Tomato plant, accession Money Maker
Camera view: horizontal (90 deg, fisheye); turntable rotation: 30 degrees
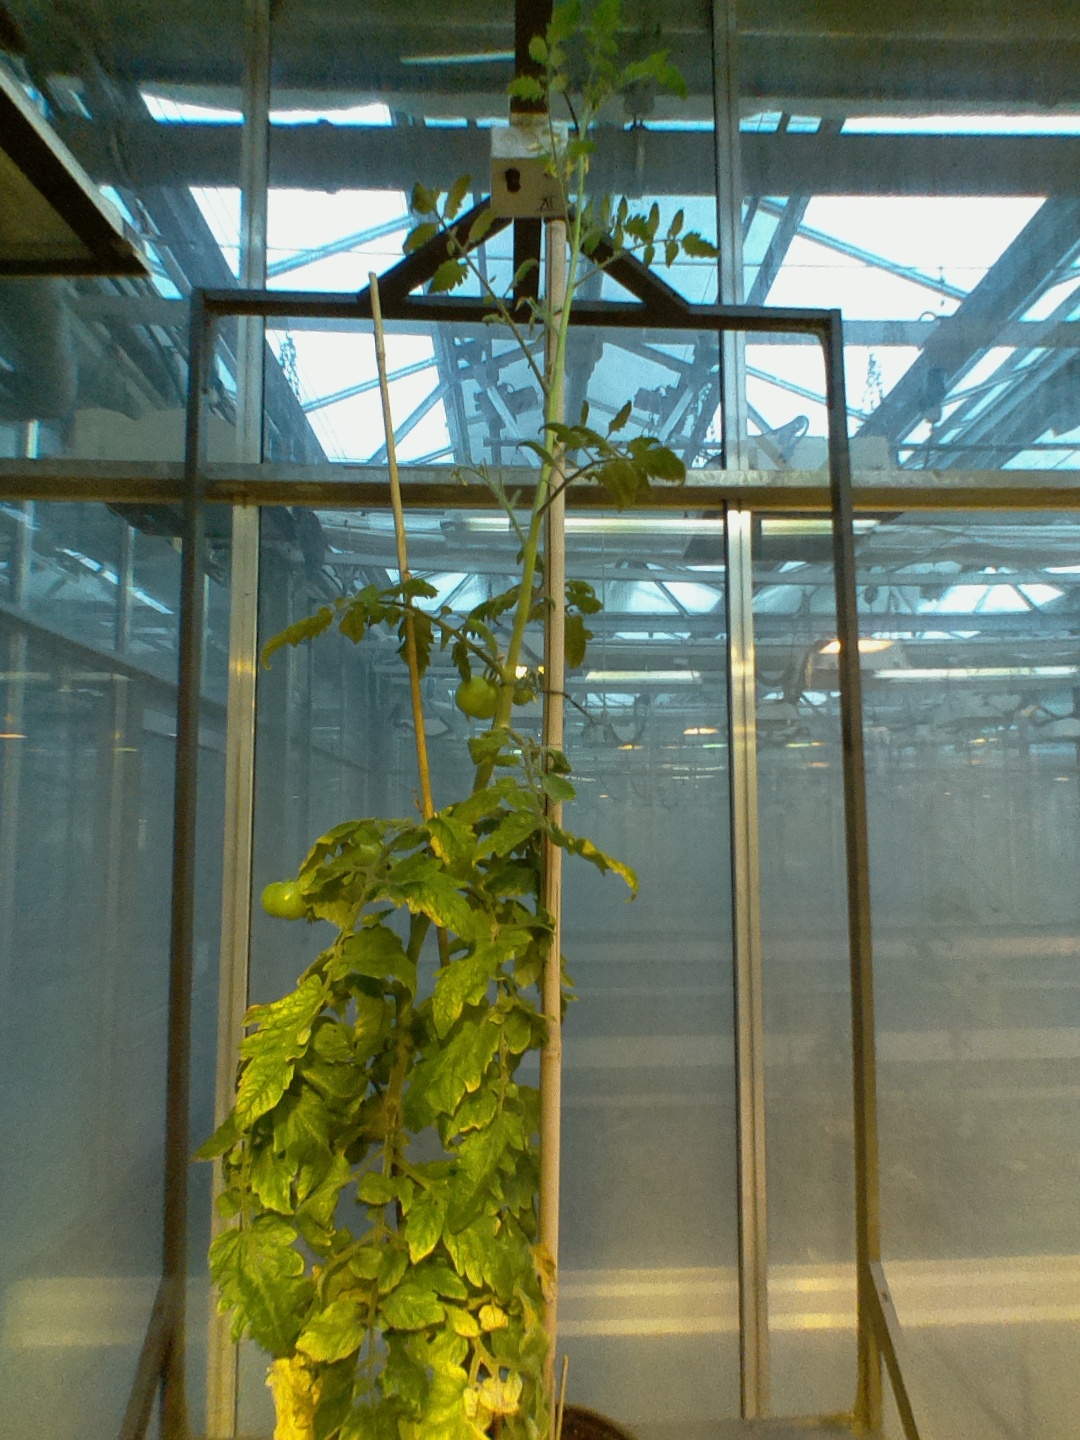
BBCH growth stage 76: 60%-70% of final fruit size